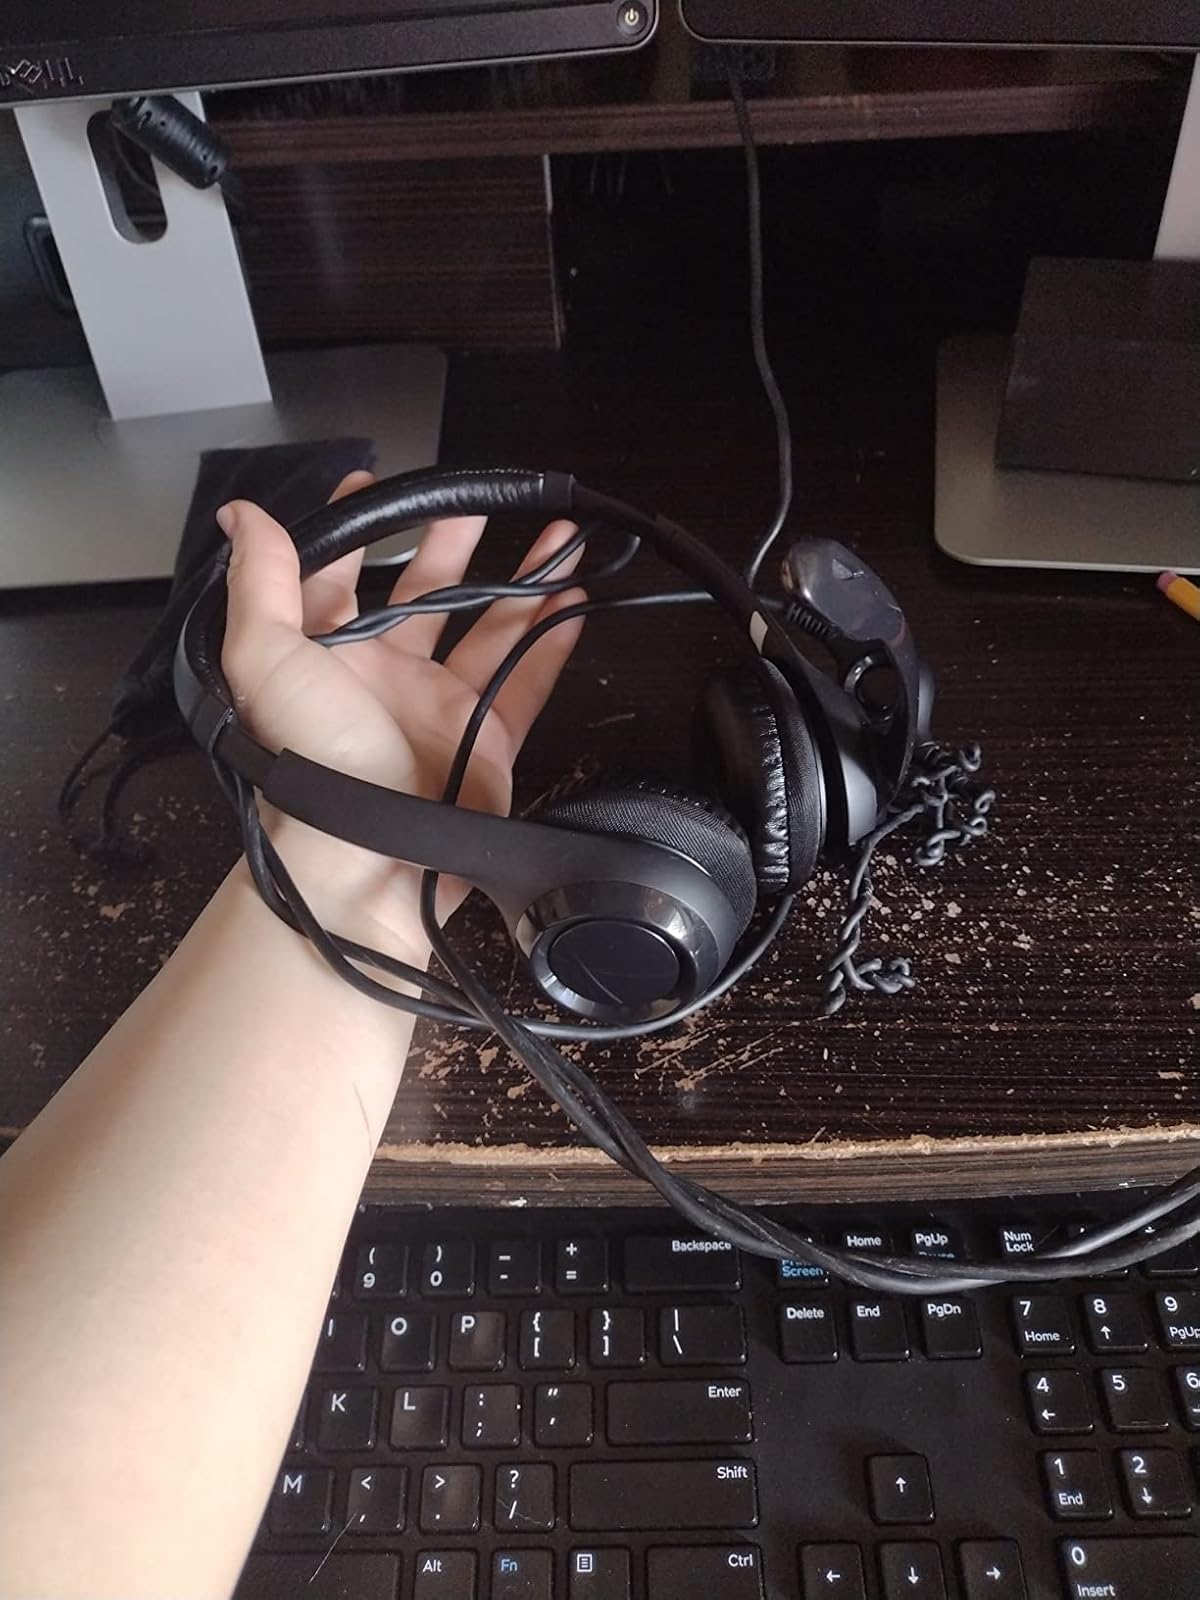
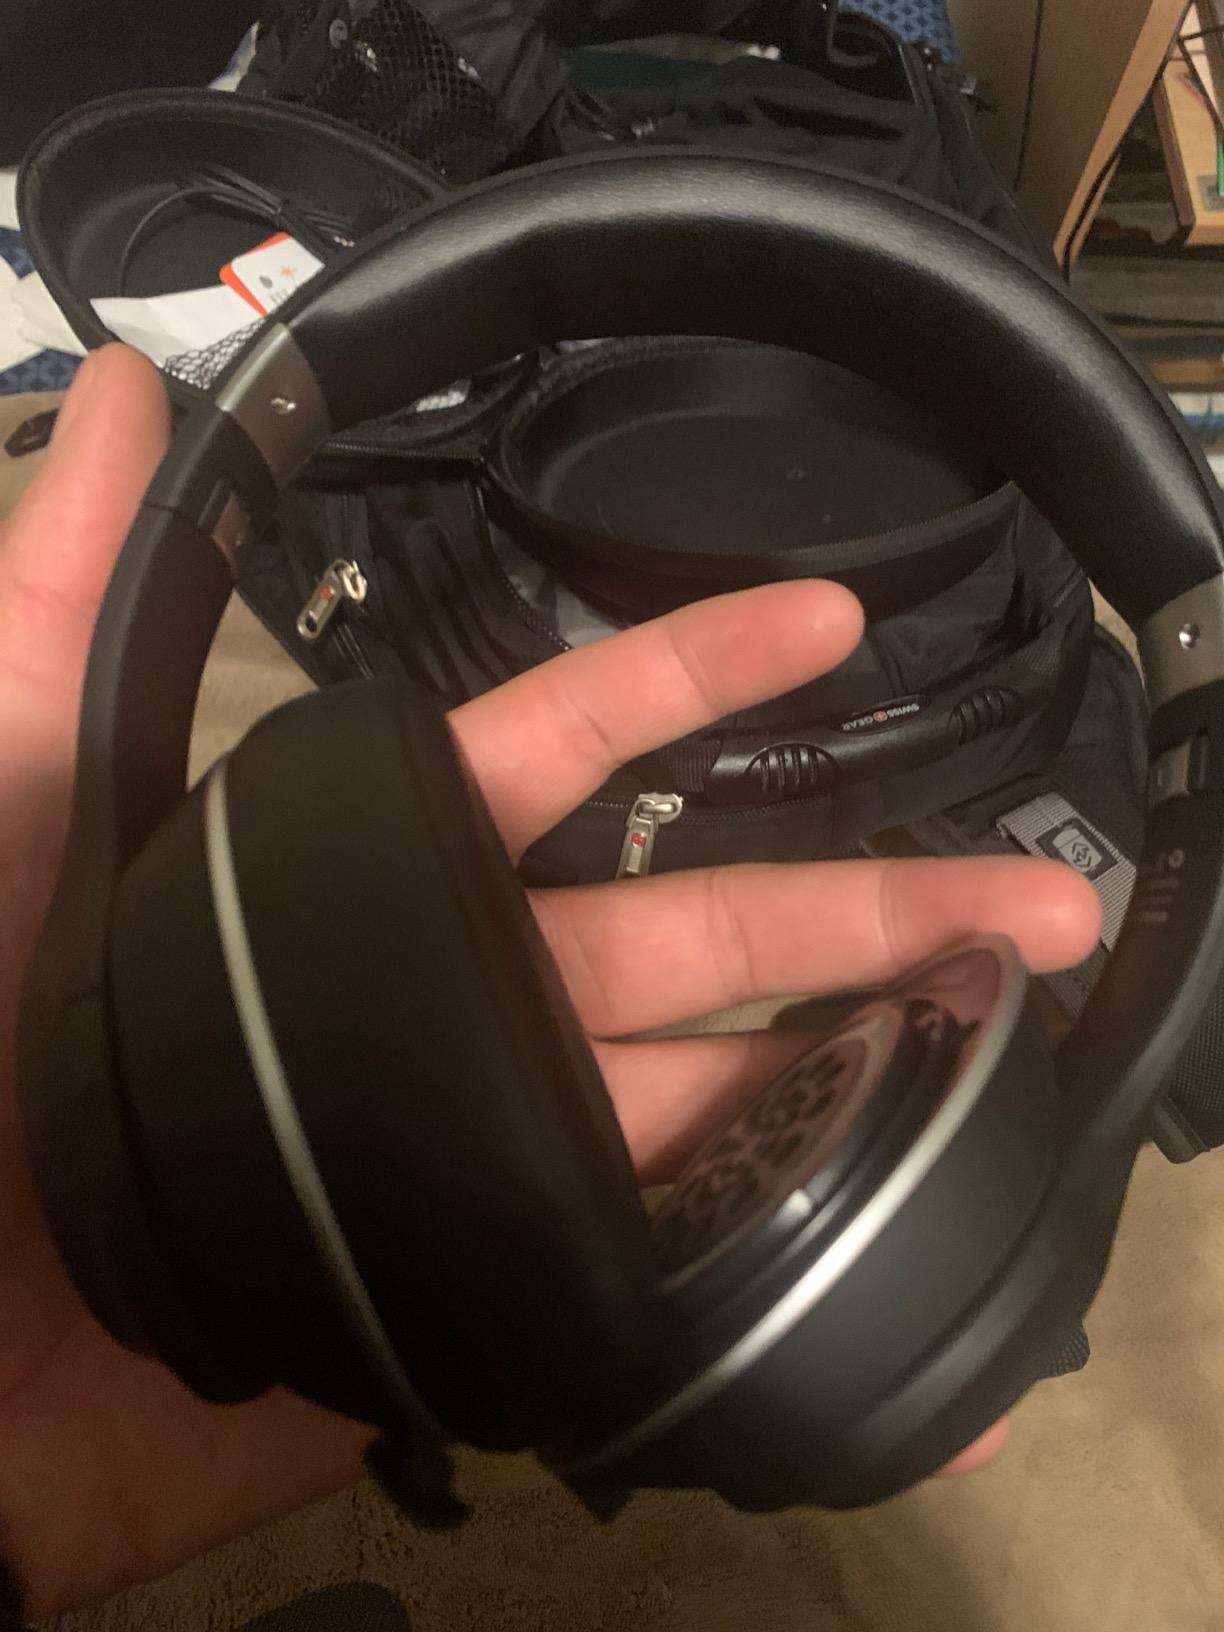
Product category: headphones
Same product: no